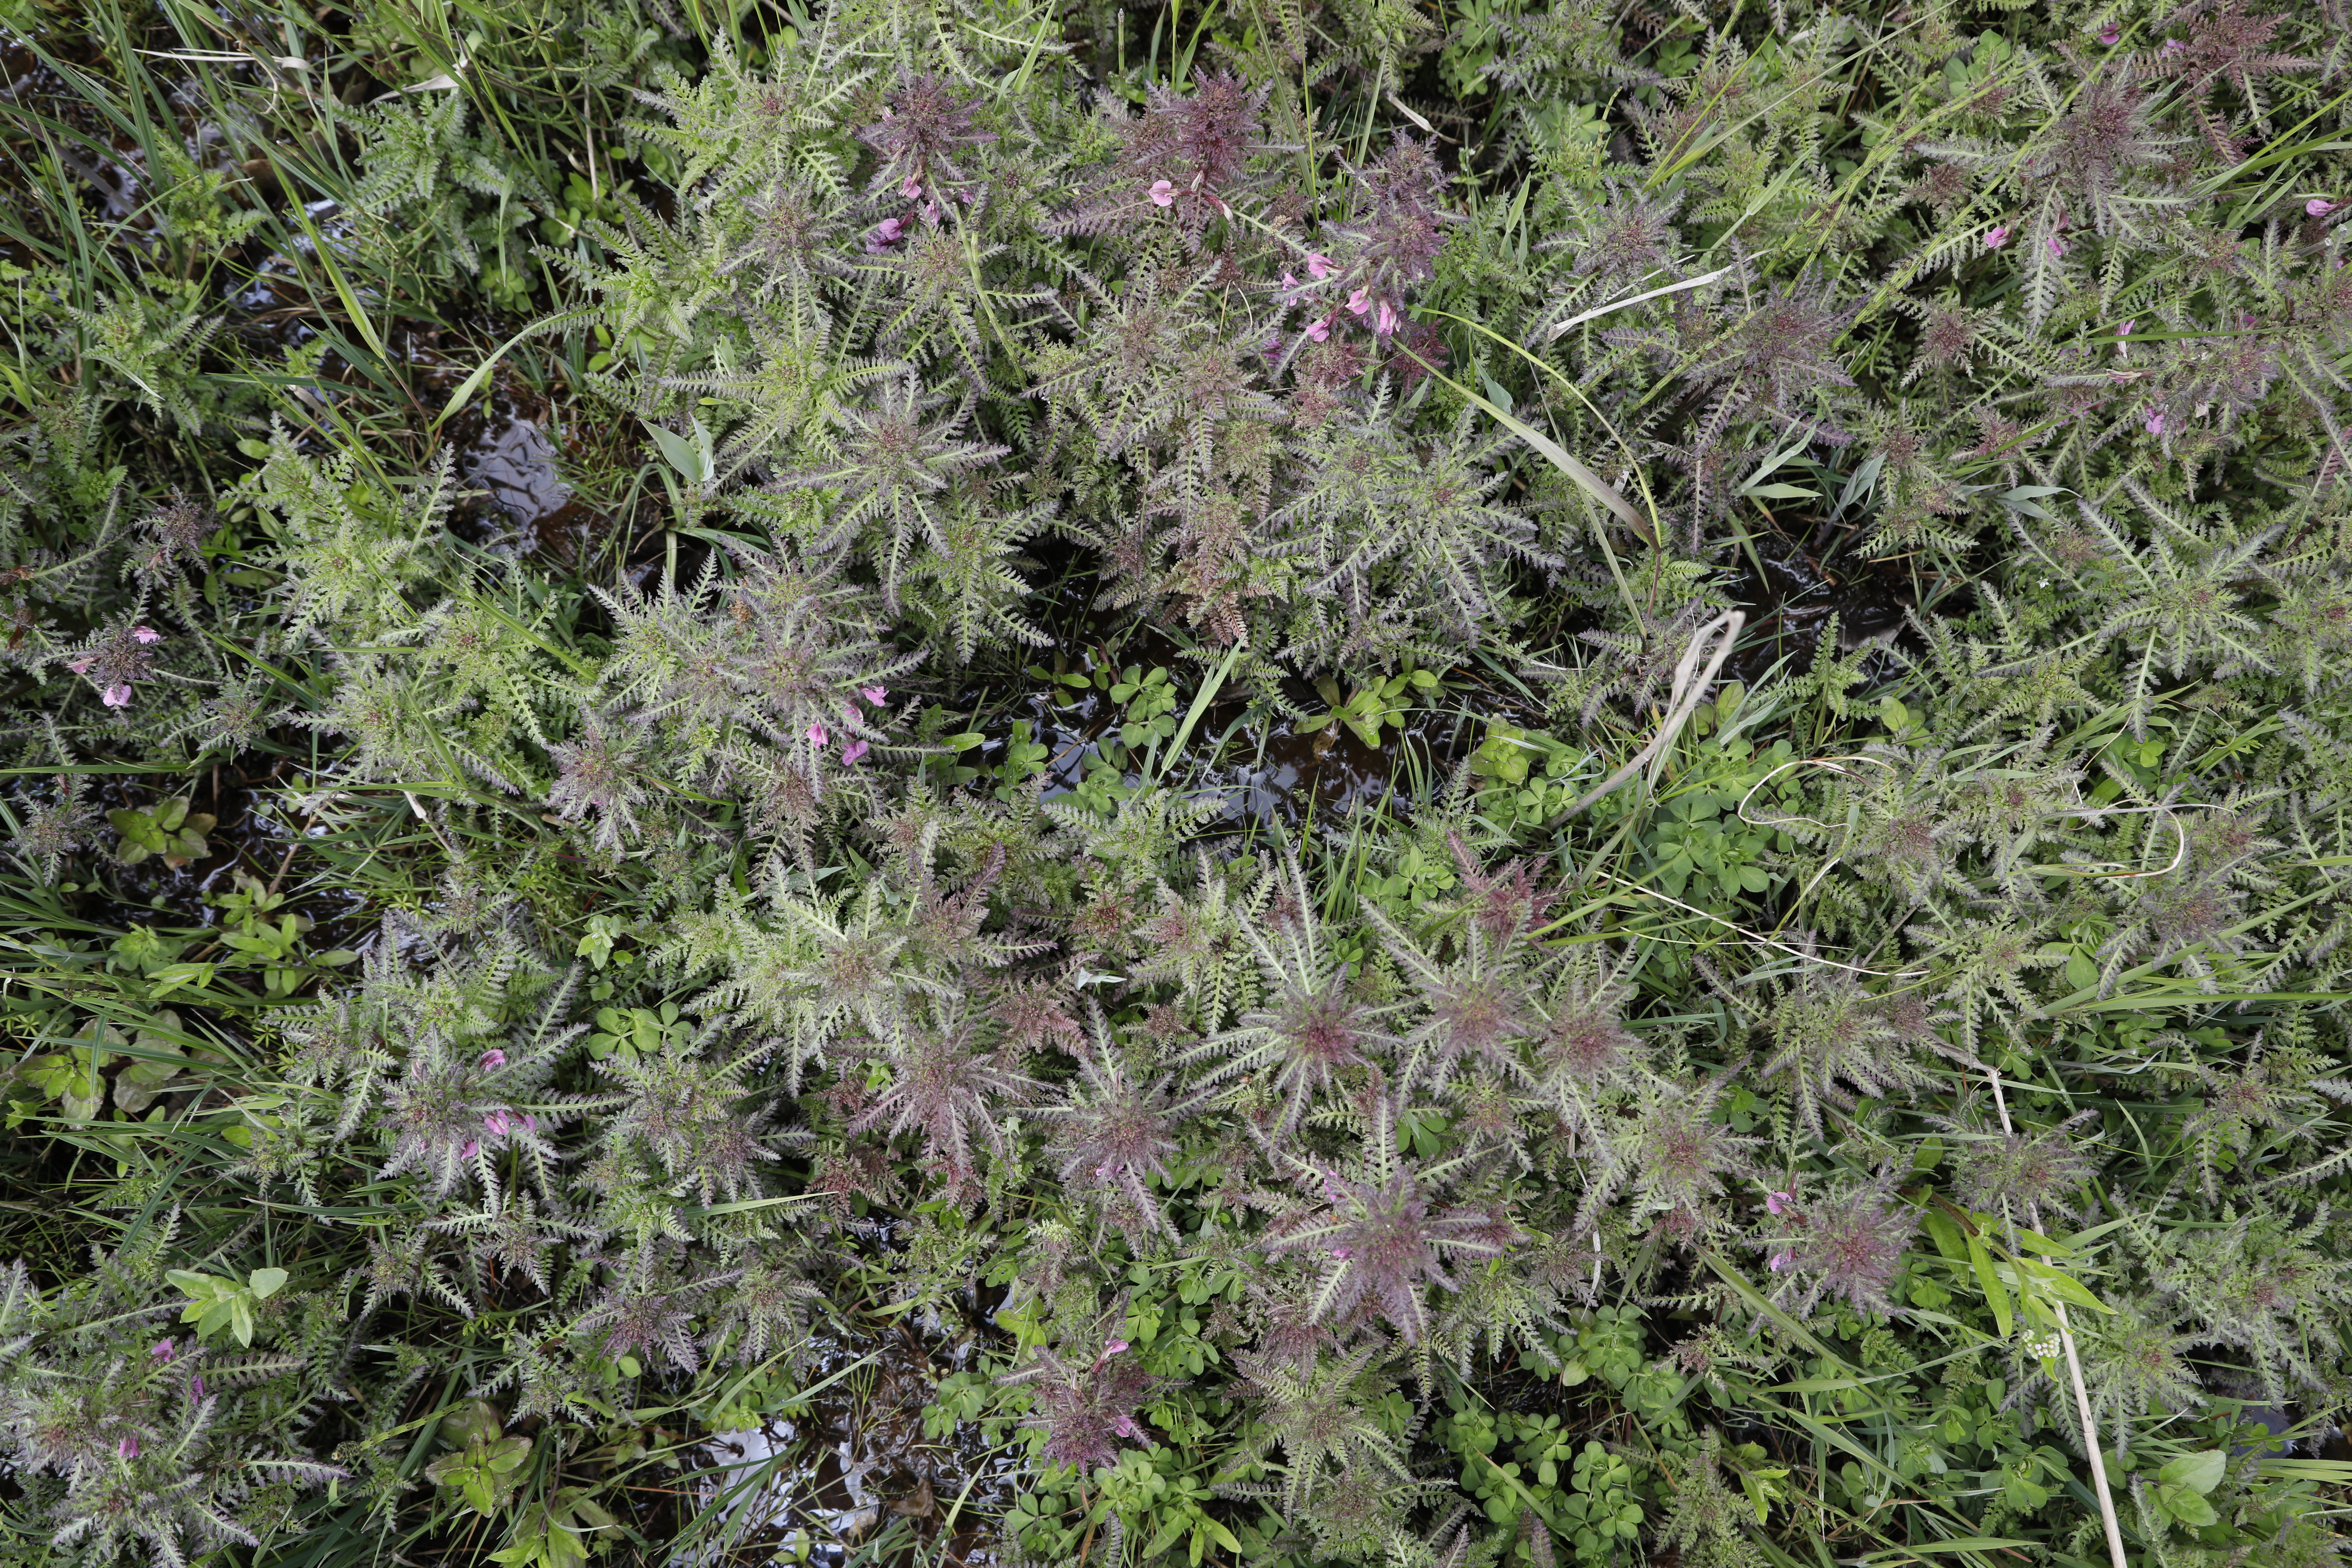
Plant species: Pedicularis palustris